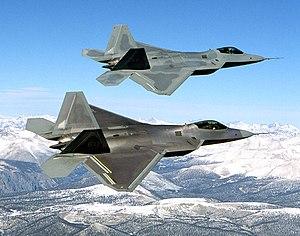
La furtivité est la caractéristique d'un engin militaire conçu pour avoir une signature réduite ou banale et donc pour être moins détectable, classifiable ou identifiable.
Le Lockheed Martin F-22 Raptor est un avion de chasse furtif développé par les États-Unis à la fin des années 1980 afin de remplacer les F-15 de l'US Air Force. Initialement conçu pour les combats aériens, il est également capable d’assurer des missions de soutien militaire au sol, d'attaque électronique ou encore de renseignement d’origine électromagnétique.
La Liaison 16 est un standard de liaison de données tactiques de l'OTAN pour l'échange d'informations tactiques entre des unités militaires.
Les États-Unis, en forme longue les États-Unis d'Amérique, ou EUA, sont un pays transcontinental dont la majorité du territoire se situe en Amérique du Nord. Les États-Unis ont la structure politique d'une République constitutionnelle et fédérale à Régime présidentiel, ils sont composée de cinquante États, dont quarante-huit sont adjacents et forment le Mainland. Celui-ci est encadré par l'océan Atlantique à l'est, le golfe du Mexique au sud-est et l'océan Pacifique à l'ouest, et se trouve bordé au nord par le Canada et au sud-ouest par le Mexique. Les deux États non limitrophes sont l'Alaska, situé au nord-ouest du Canada, et Hawaï, un archipel situé au milieu de l'océan Pacifique-nord. De plus, le pays comprend quatorze territoires insulaires disséminés dans la mer des Caraïbes et le Pacifique. La géographie et le climat du pays sont extrêmement diversifiés, abritant une grande variété de faune et de flore, faisant des États-Unis l'un des 17 pays mégadivers de la planète.